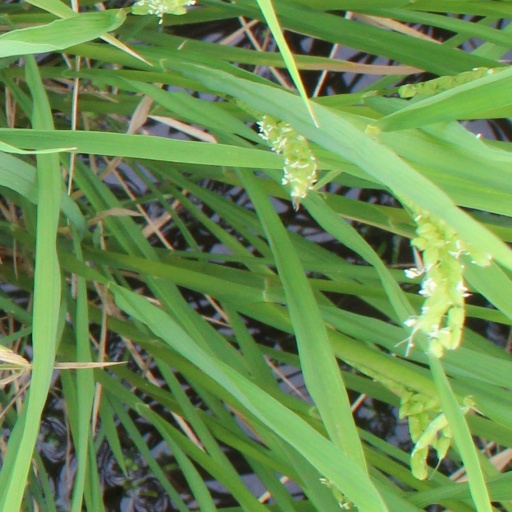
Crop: rice